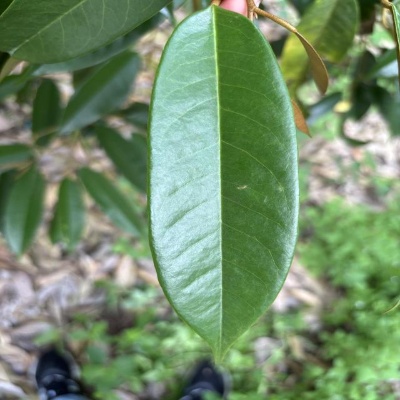
Label: Leaf_Healthy